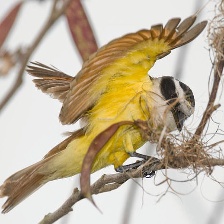
Species: GREAT KISKADEE
Scientific name: PITANGUS SULPHURATUS